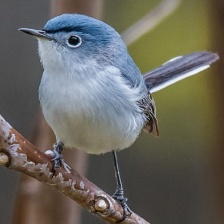
Species: BLUE GRAY GNATCATCHER
Scientific name: POLIOPTILA CAERULEA